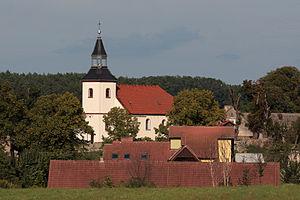
Osiecko est un village polonais de la gmina de Bledzew dans la powiat de Międzyrzecz de la voïvodie de Lubusz dans l'ouest de la Pologne.